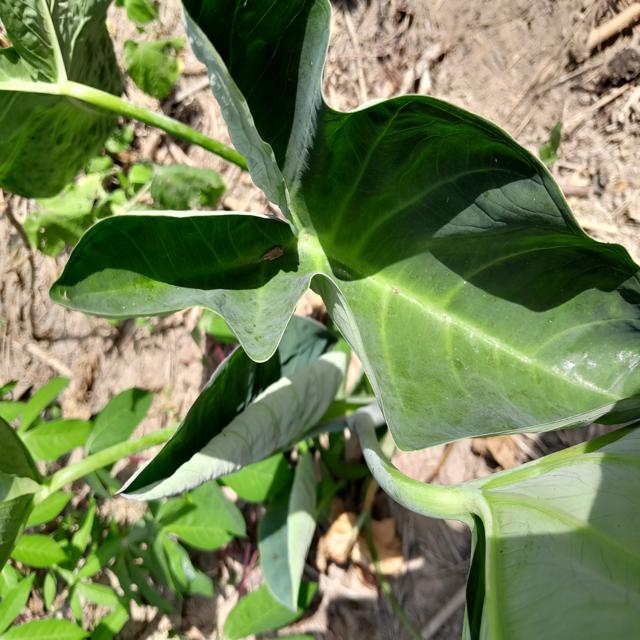
Label: Healthy